Inuit culture

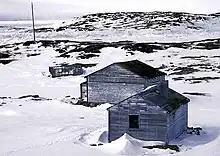
Camp Ikirasaq (Southern Baffin Island), abandoned in the late 1940s

Many elders still remember the time, more than 60 years ago, when the Inuit lived a nomadic lifestyle. Depending on the seasons (up to sixteen according to old traditions), they followed the animals they hunted for clothing and nourishment. They had to relocate and reconstruct their camps frequently and followed the same traditions for generations.